Sachin Nayak

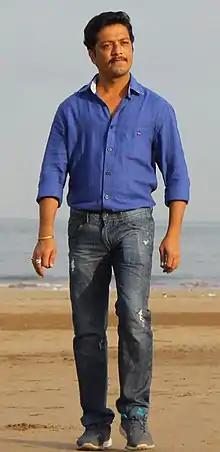
Sachin Nayak in 2013

Sachin Nayak is an Indian actor and model, known primarily for his roles in Bollywood films. He was born in the village of Tada, in the Sagar, Madhya Pradesh district. He studied in Dr. Hari Singh Gour University with a post graduate degree in the Sociology. Nayak began acting at the age of 8. He appeared in Rajat Kapoor's 2009 film . He has appeared in over 150 Hindi films and TV commercials.